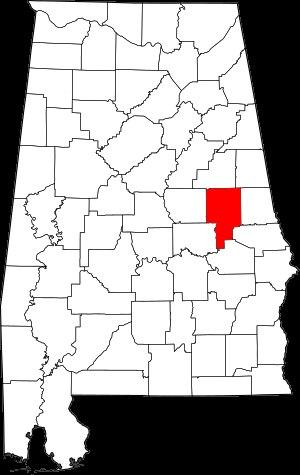
Le Syndicat des métayers, en anglais Share Croppers' Union, est un syndicat agricole d'obédience communiste et d'audience essentiellement afro-américaine actif dans le Sud-Est des États-Unis durant la Grande Dépression. Fondé au printemps 1931 par des métayers du comté de Tallapoosa, en Alabama, il est également appelé Syndicat des métayers de l'Alabama, en anglais Alabama Share Croppers' Union.